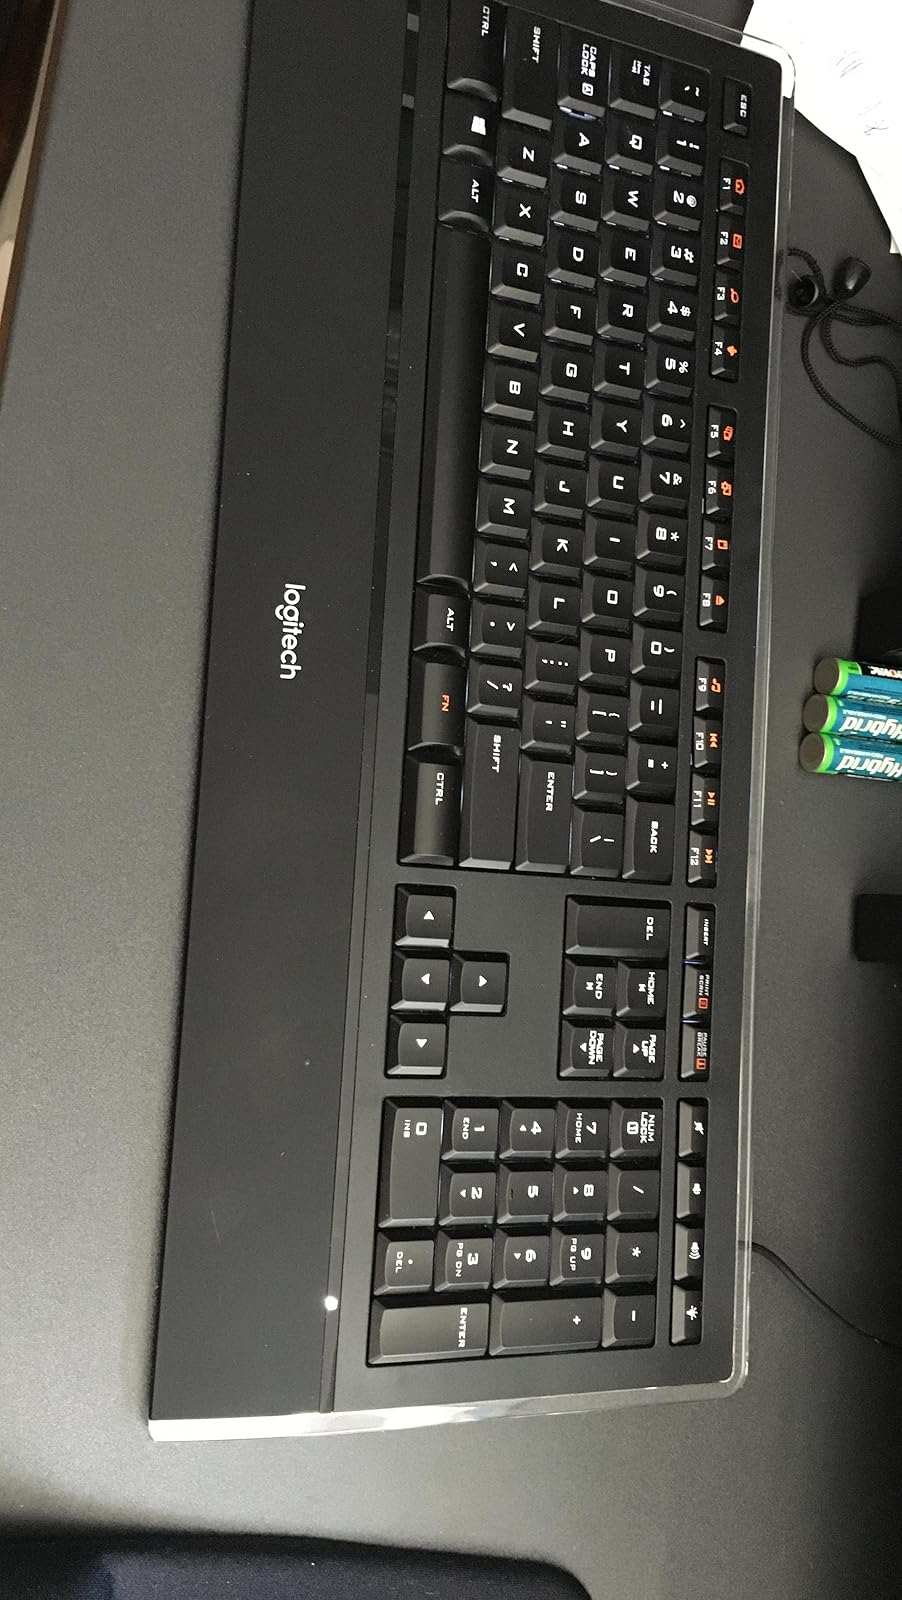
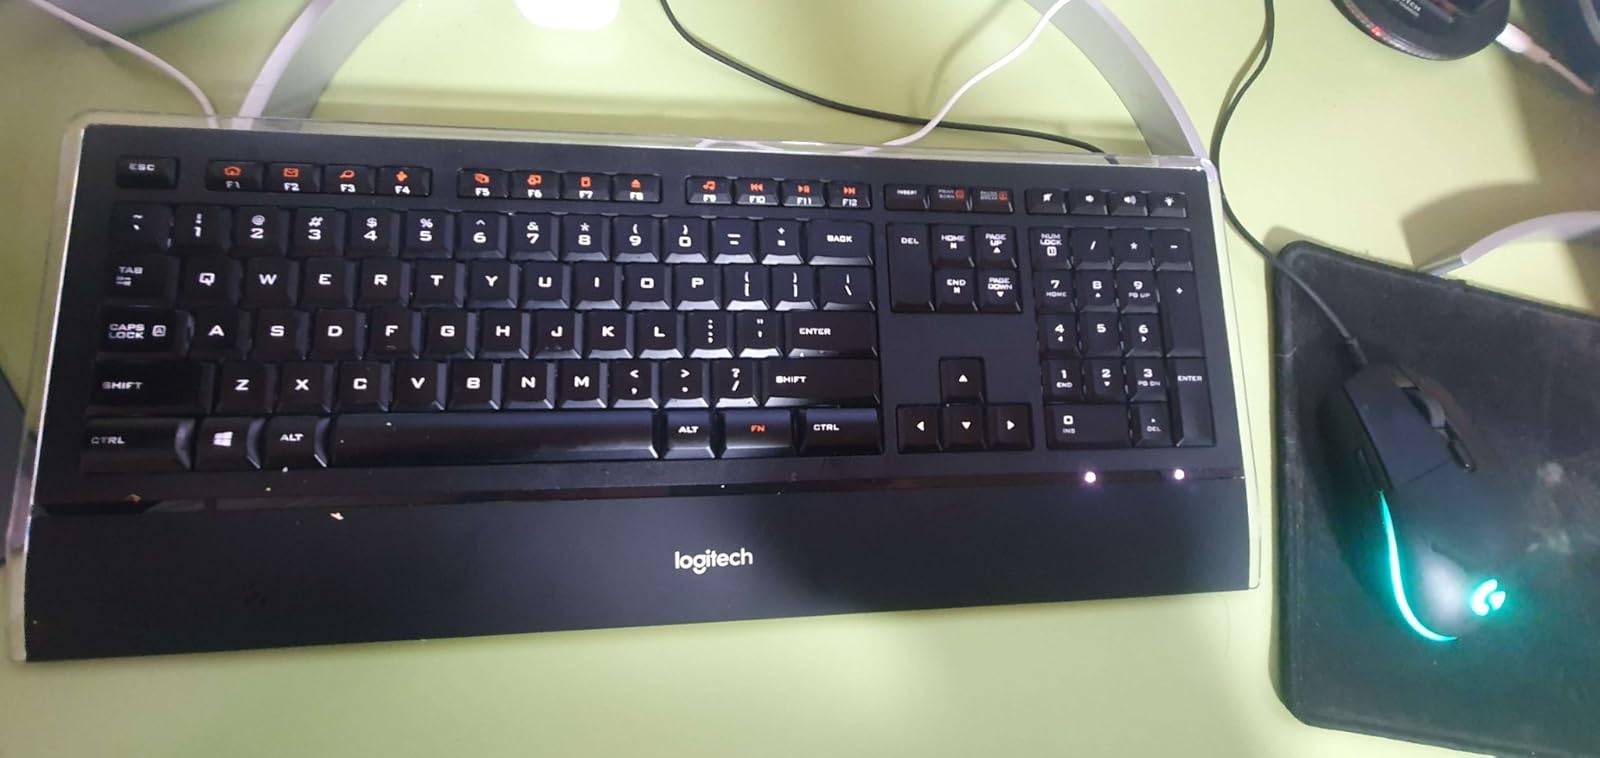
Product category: keyboard
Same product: yes